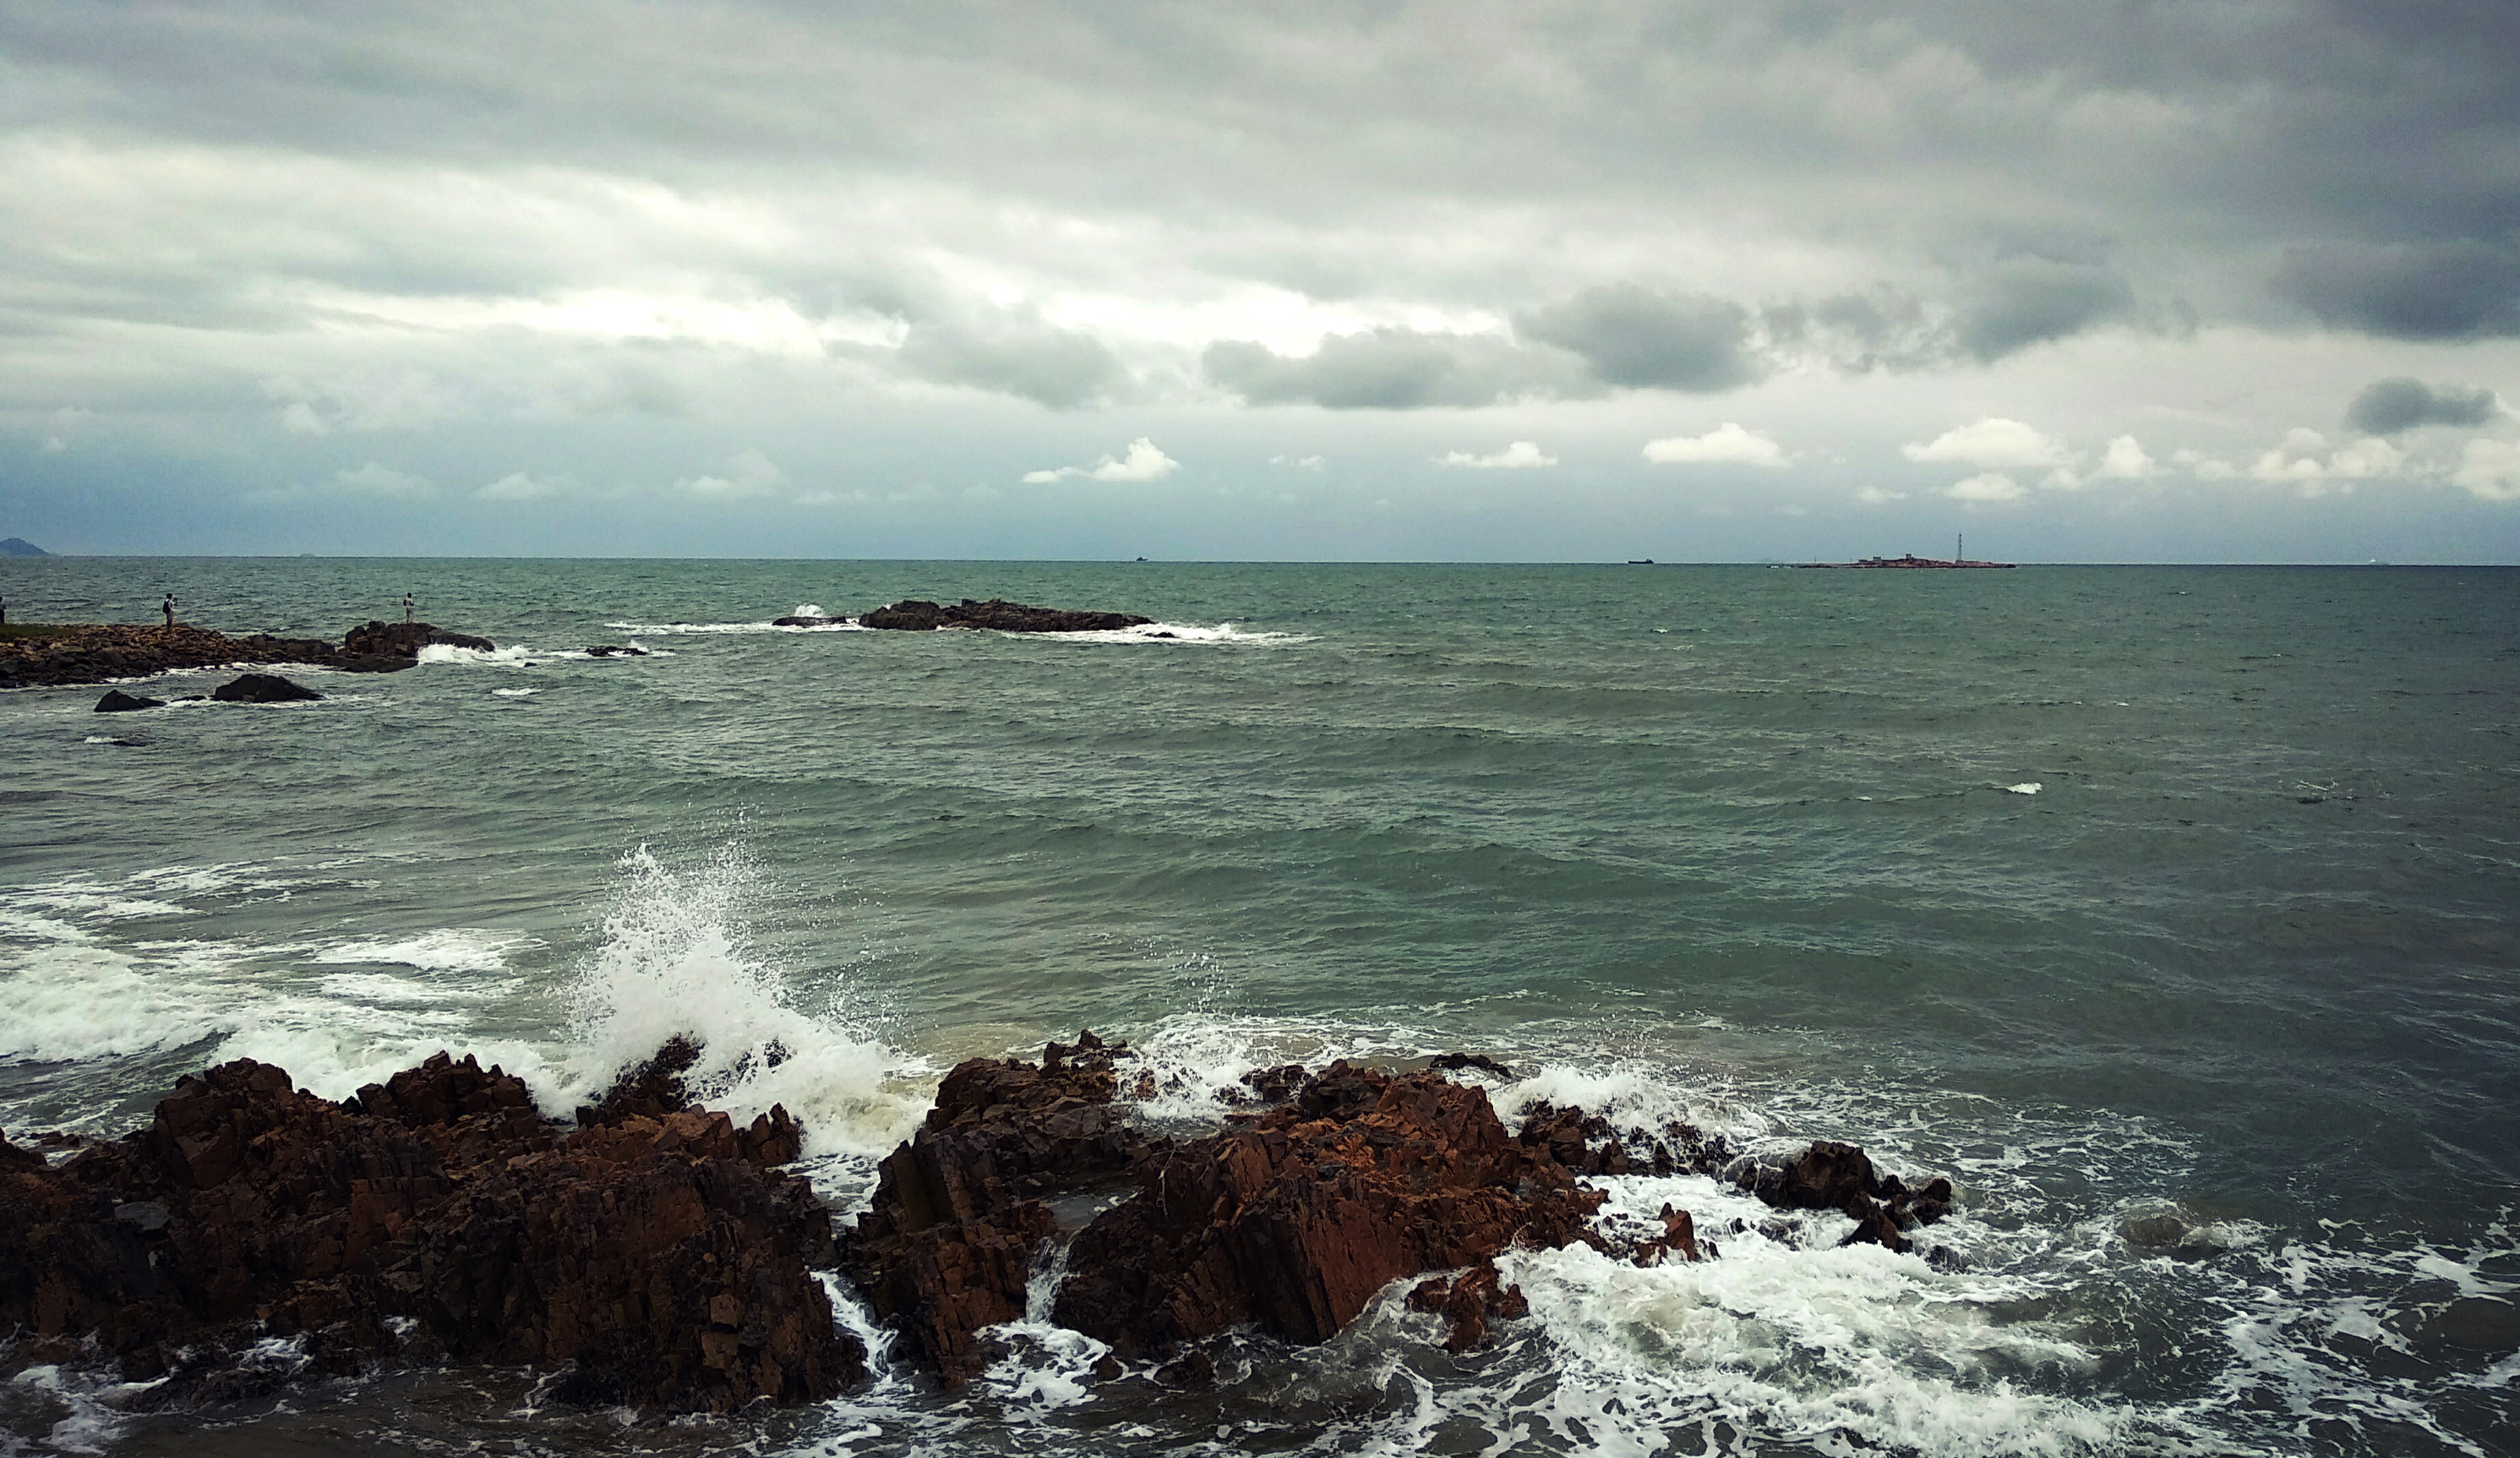
sea, body of water, ocean, wave, coast, wind wave, sky, water, shore, coastal and oceanic landforms, horizon, water resources, beach, tide, cloud, headland, calm, bay, promontory, rock, wind, bight, tropics, sound